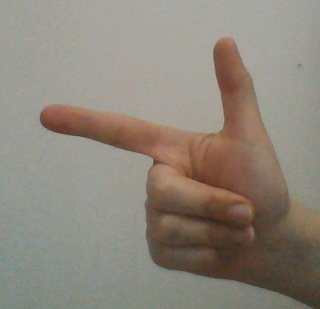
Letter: yaa